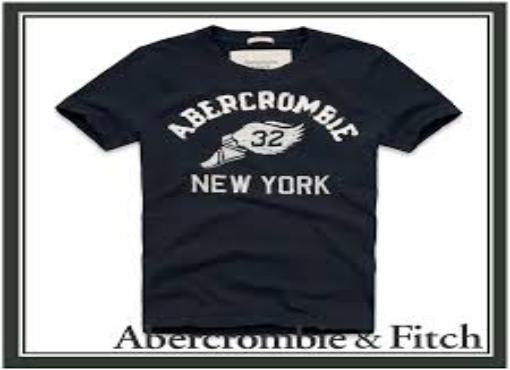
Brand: Abercrombie & Fitch
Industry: Clothes